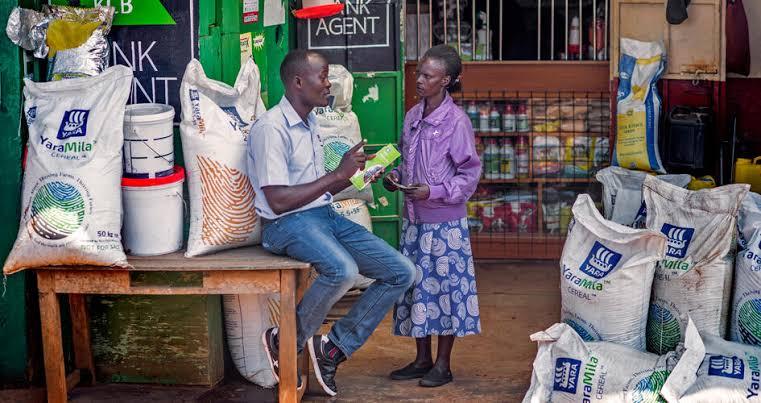
Pembejeo za kilimo na dawa za mifugo zimewekwa katika duka maalumu, huku kukiwa na mifuko mbalimbali yenye ujazo wa kilo hamsini iliyosheheni mbolea inayotumika kwa shughuli za kilimo, hususani mbolea ya asili.